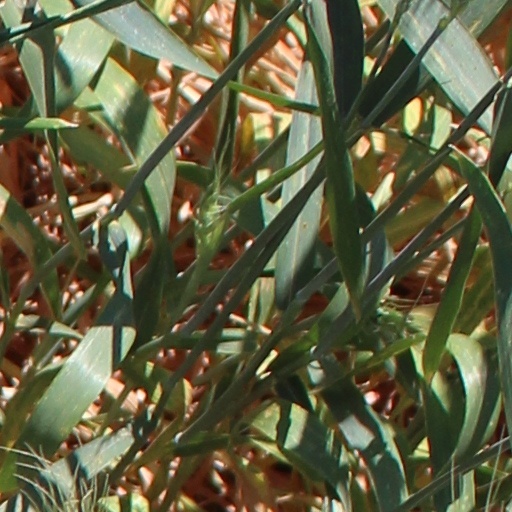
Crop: wheat